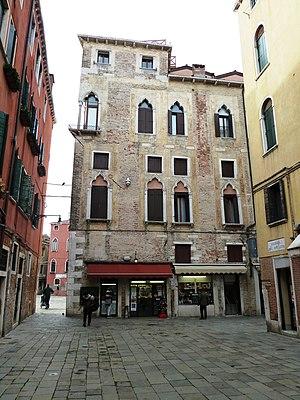
Palazzo Gritti Morosini Badoer (Venice)